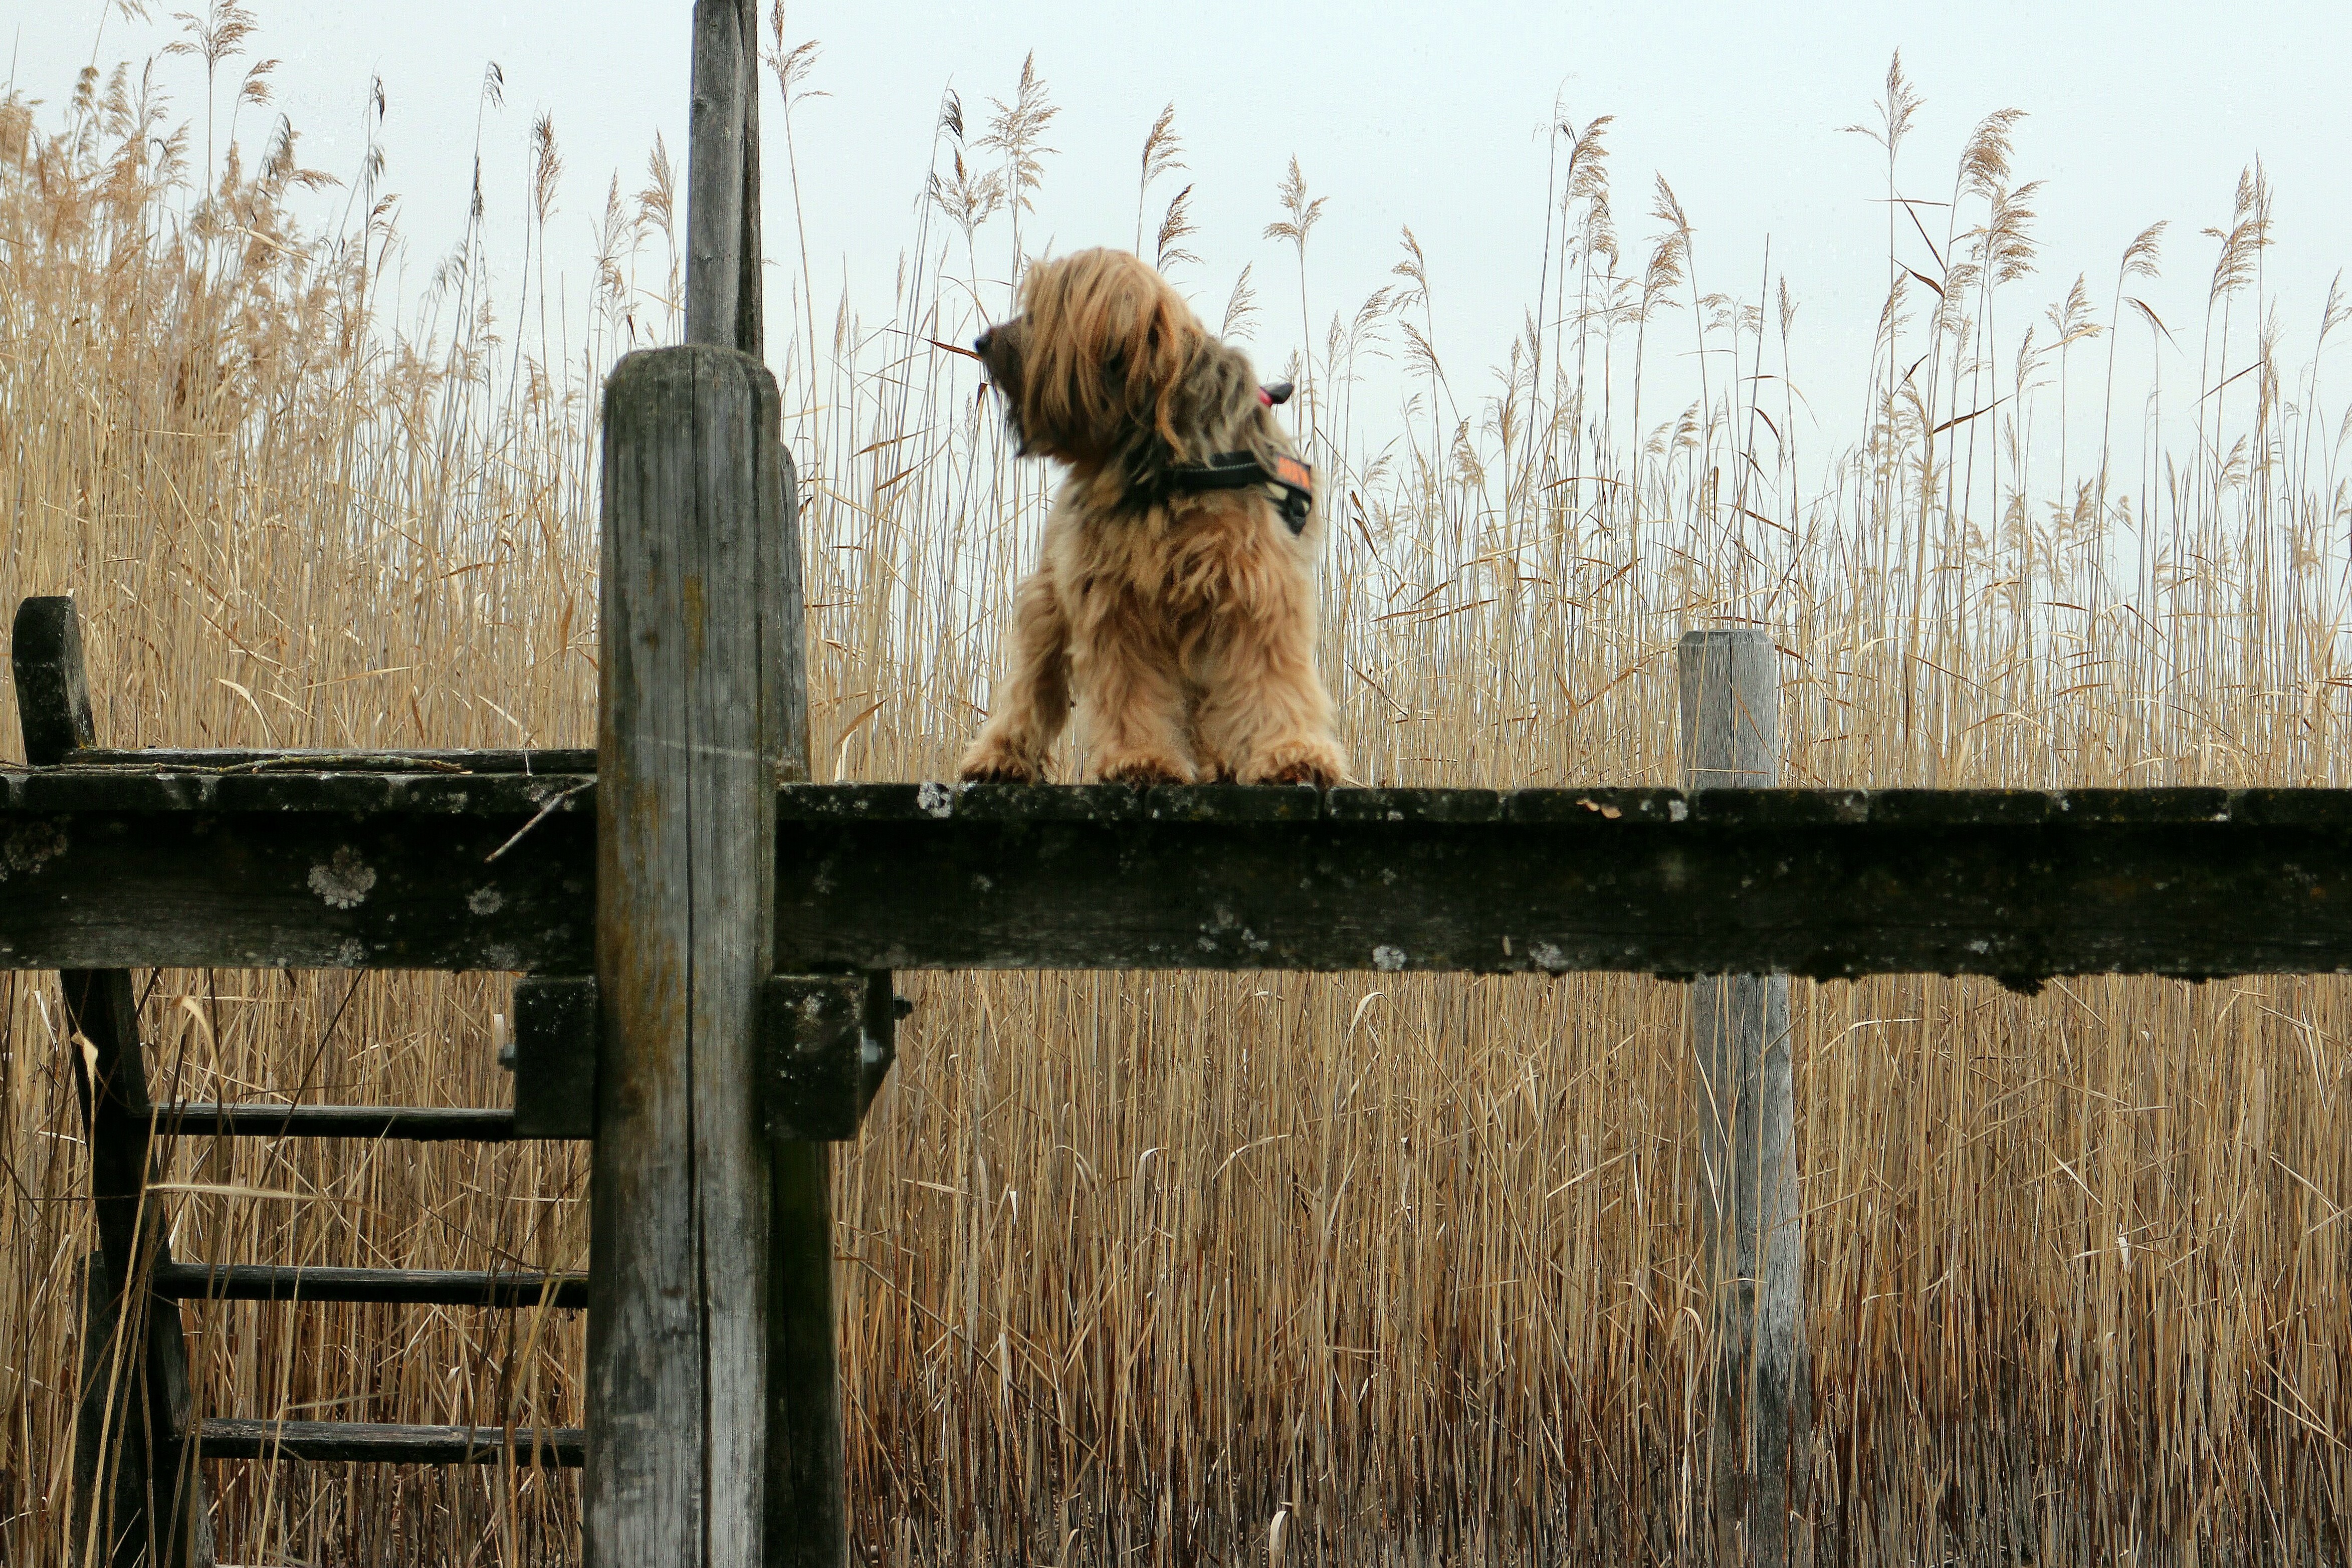
grass, winter, fence, boardwalk, wood, view, dog, animal, alone, reed, web, autumn, mammal, jetty, stand, back, stairs, head, wait, rural area, look back, dog like mammal, wooden ladder